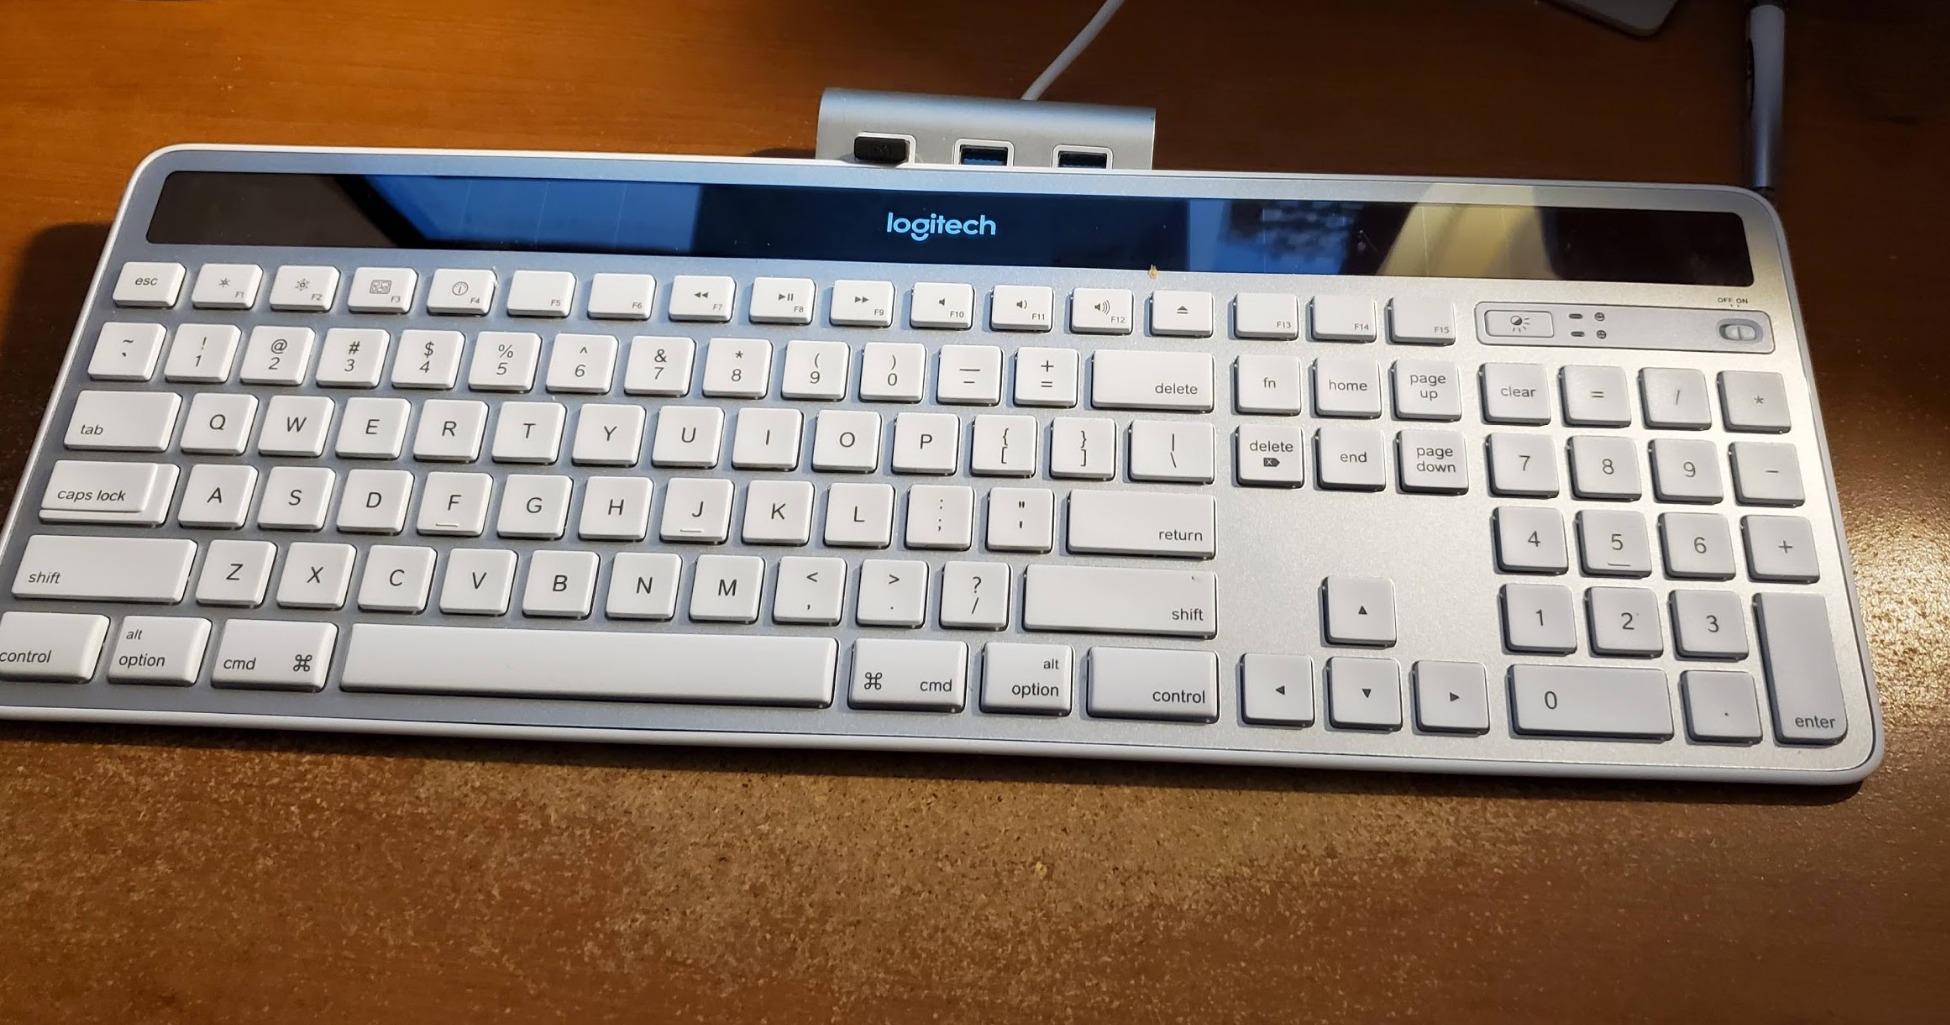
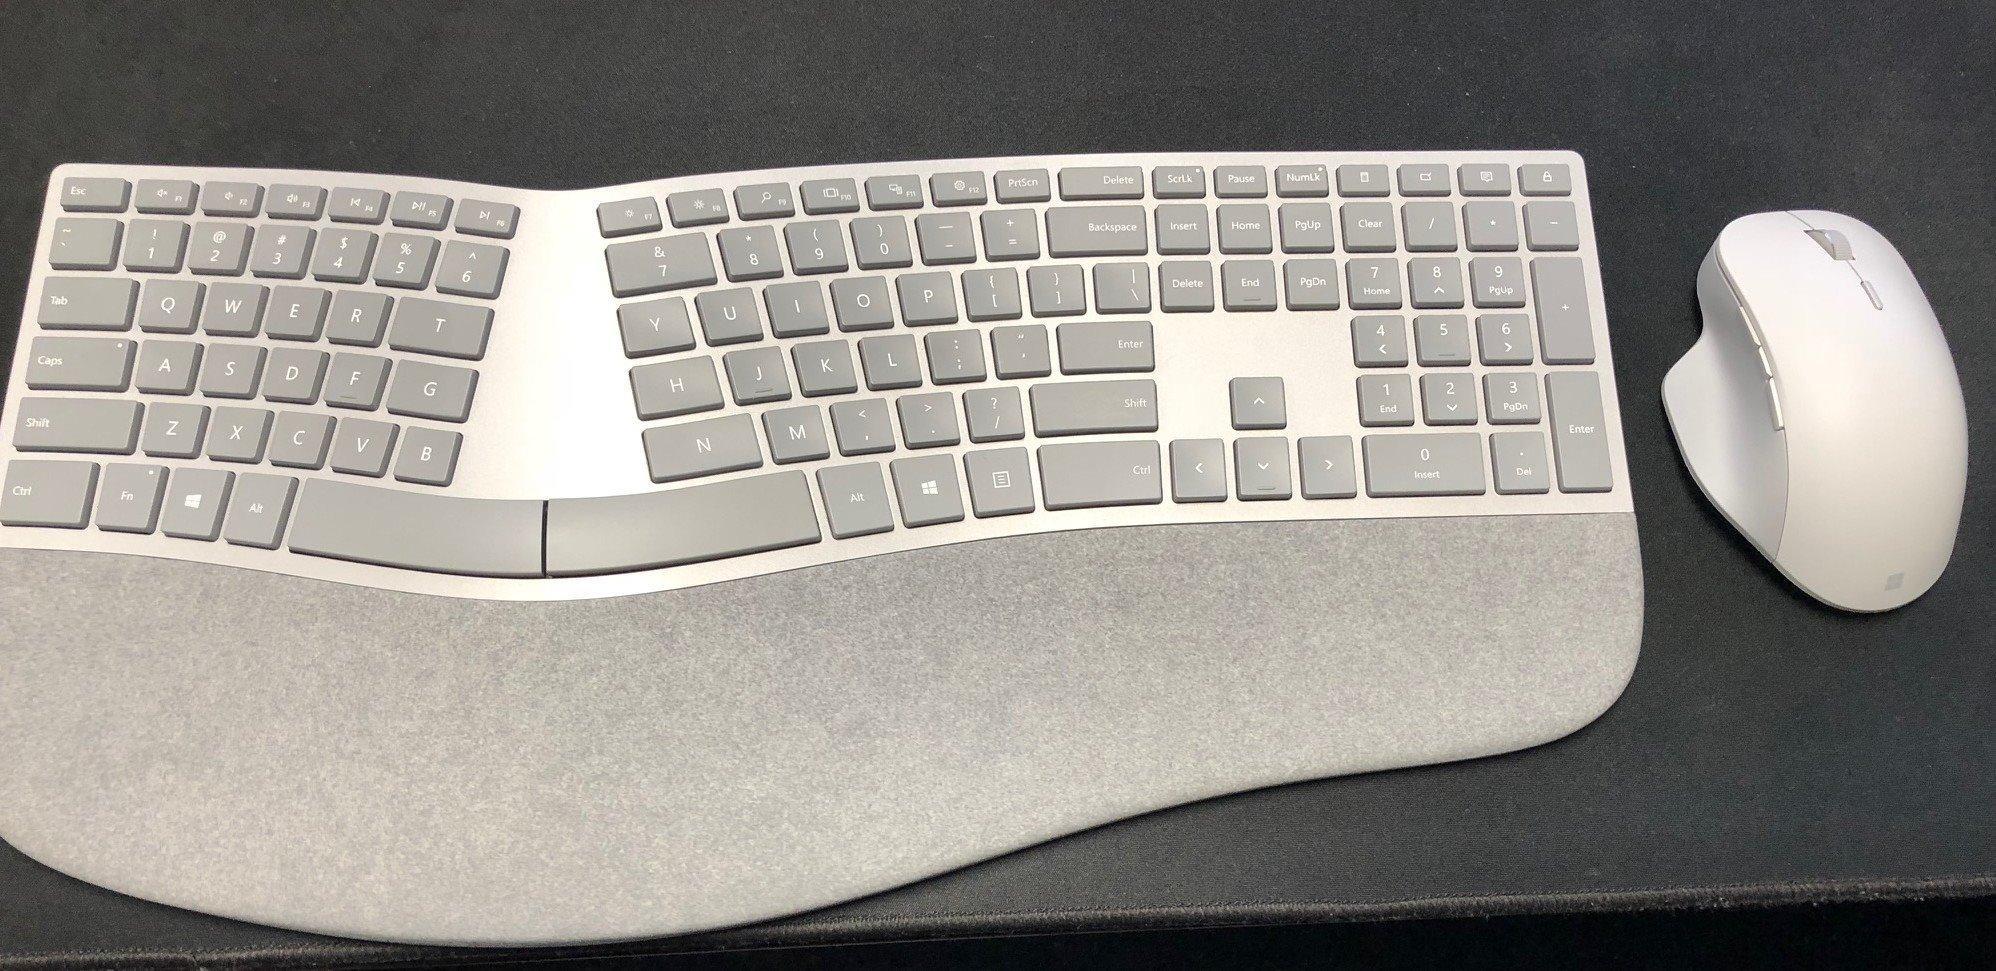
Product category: keyboard
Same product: no